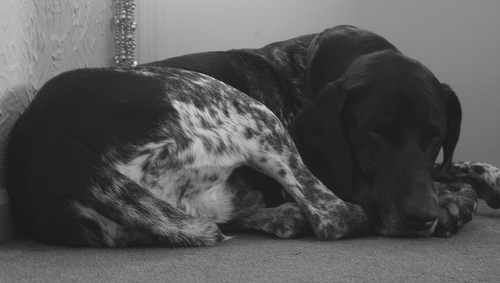
Animal: dog
Breed: german_shorthaired